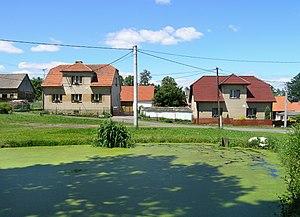
Dunice est une commune du district de Benešov, dans la région de Bohême-Centrale, en République tchèque. Sa population s'élevait à 63 habitants en 2020.